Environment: real
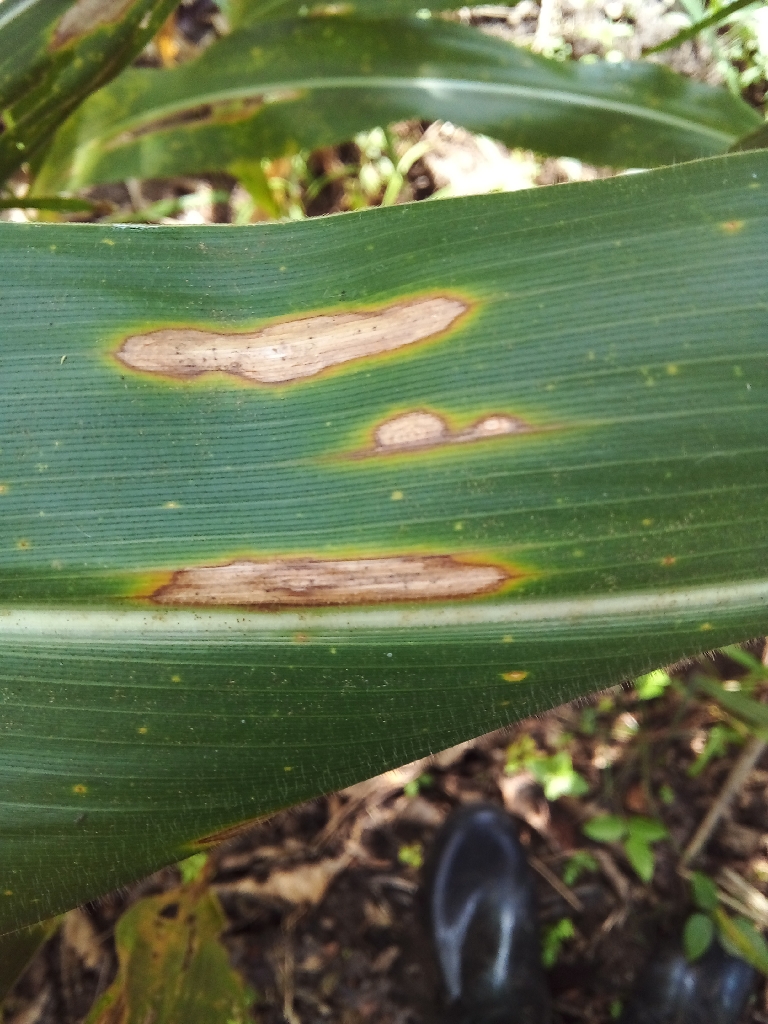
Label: northern_corn_leaf_blight